Jellyfish

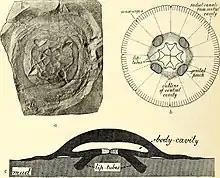
Fossil jellyfish, "Rhizostomites lithographicus", one of the Scypho-medusae, from the Kimmeridgian (late Jurassic, 157 to 152 mya) of Solnhofen, Germany

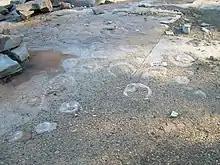
Stranded scyphozoans on a Cambrian tidal flat at Blackberry Hill, Wisconsin

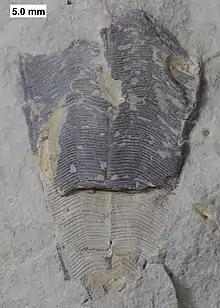
The conulariid "Conularia milwaukeensis" from the Middle Devonian of Wisconsin

Since jellyfish have no hard parts, fossils are rare. The oldest unambiguous fossil of a free-swimming medusa is "Burgessomedusa" from the mid-Cambrian Burgess Shale of Canada, which is likely either a stem group of box jellyfish (Cubozoa) or Acraspeda (the clade including Staurozoa, Cubozoa, and Scyphozoa). Other claimed records from the Cambrian of China and Utah in the United States are uncertain, and possibly represent ctenophores instead.